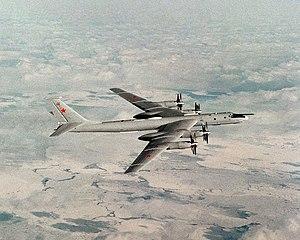
Le Tupolev Tu-142F est une version maritime du Tupolev Tu-95 Bear pour la surveillance côtière et la neutralisation des sous-marins dont il y eut de nombreuses sous-versions. Il a été développé à partir du Tu-95, bombardier stratégique turbopropulsé.